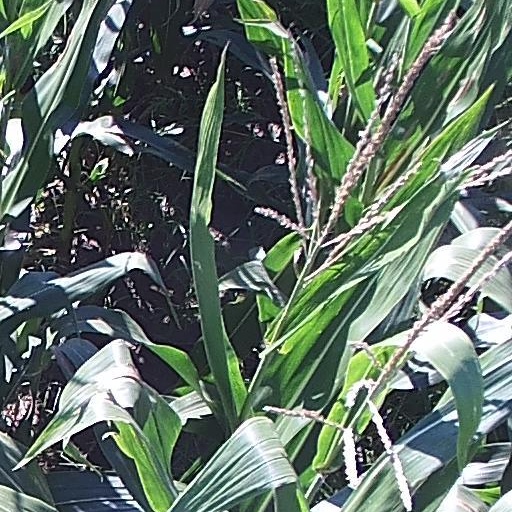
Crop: maize; corn